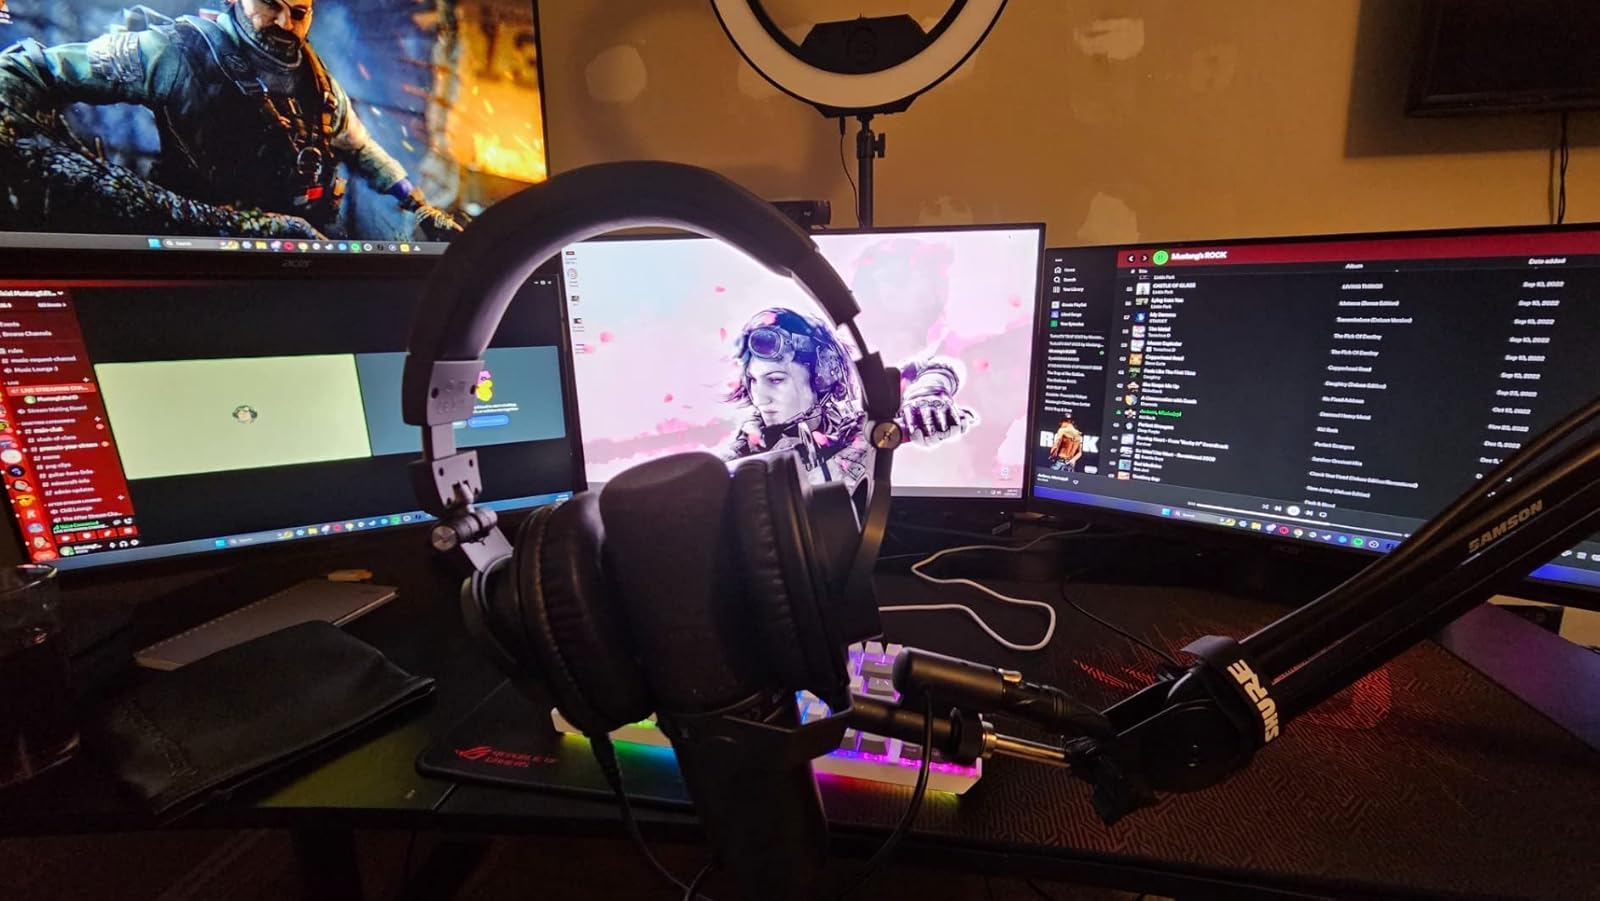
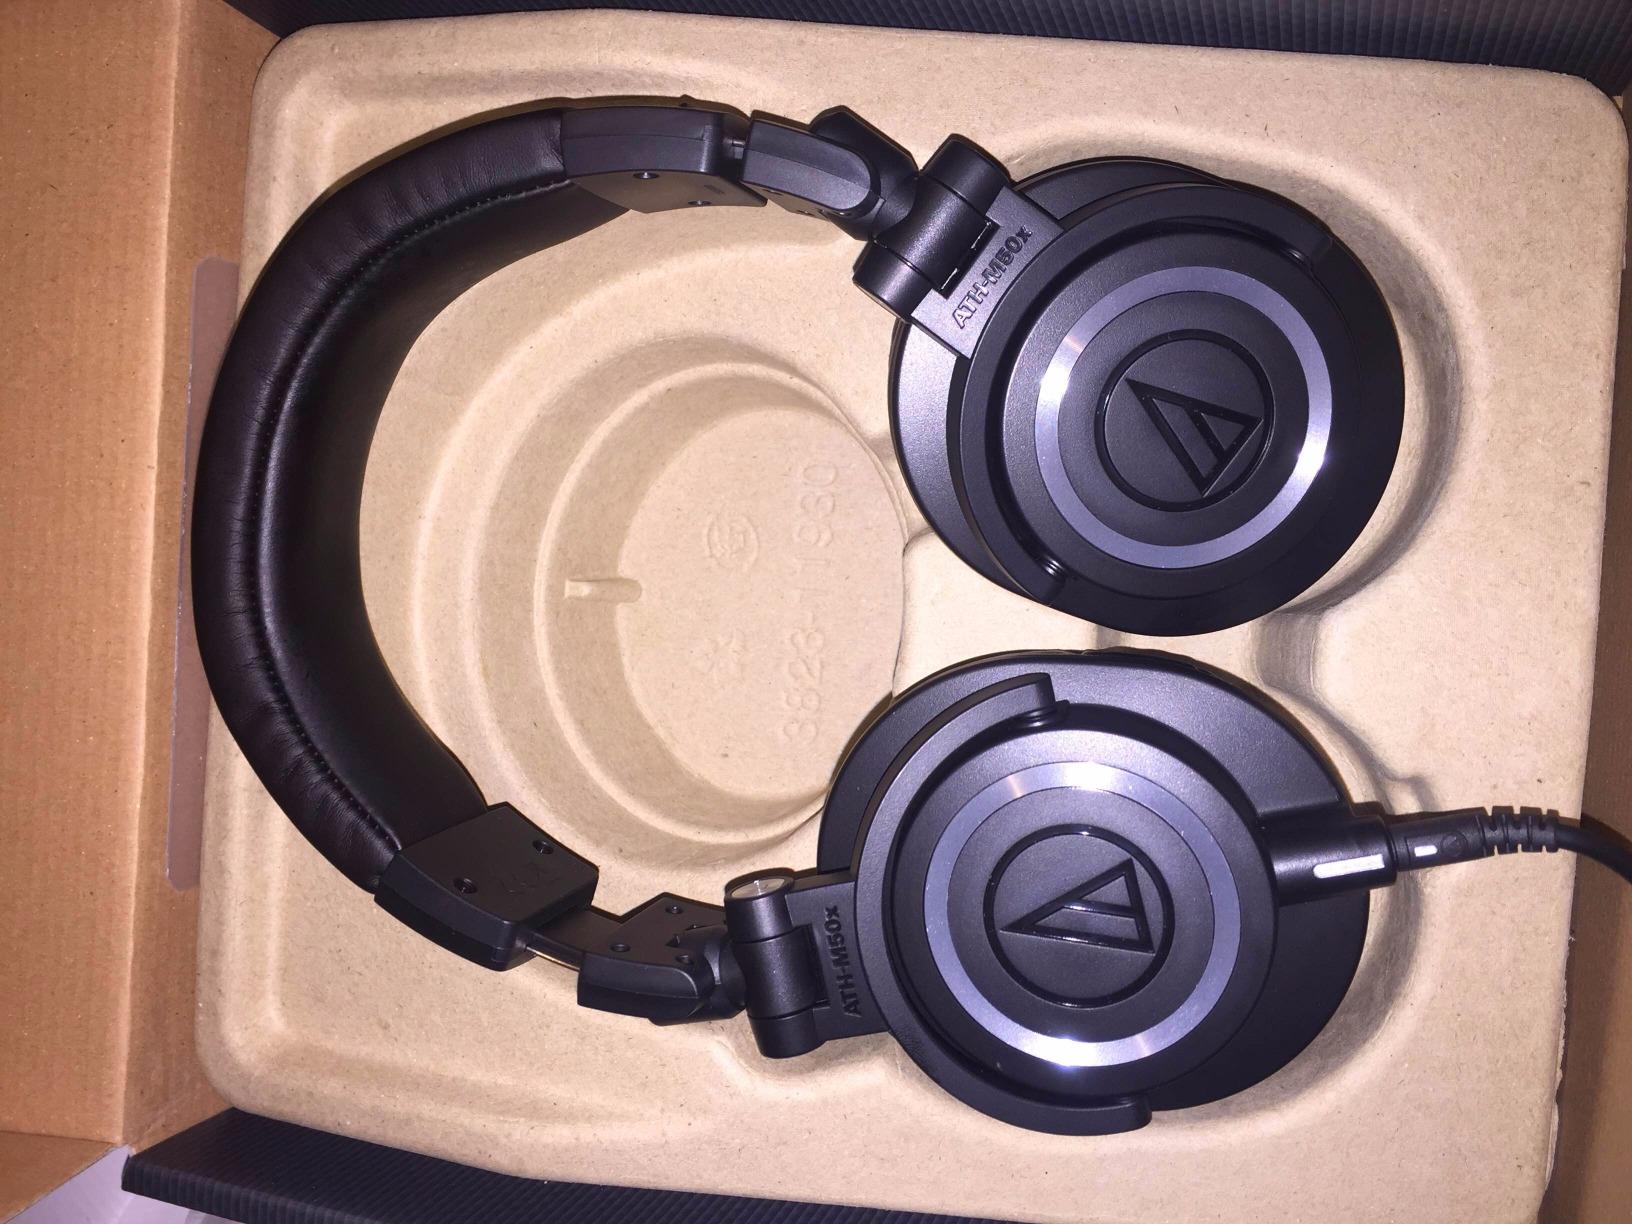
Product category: headphones
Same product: yes